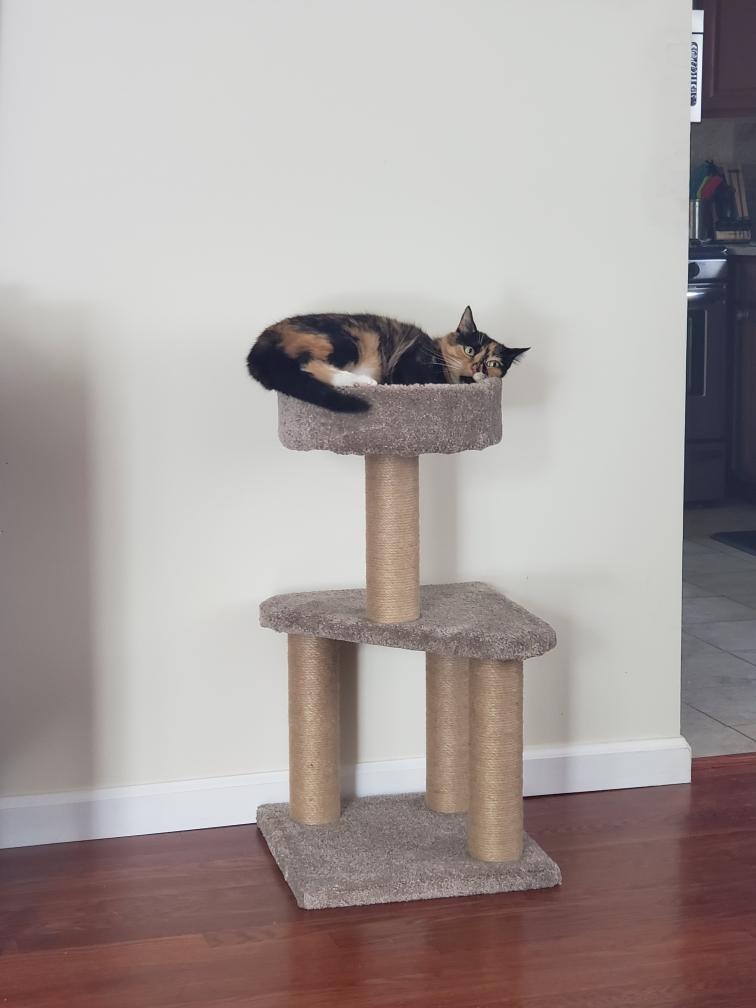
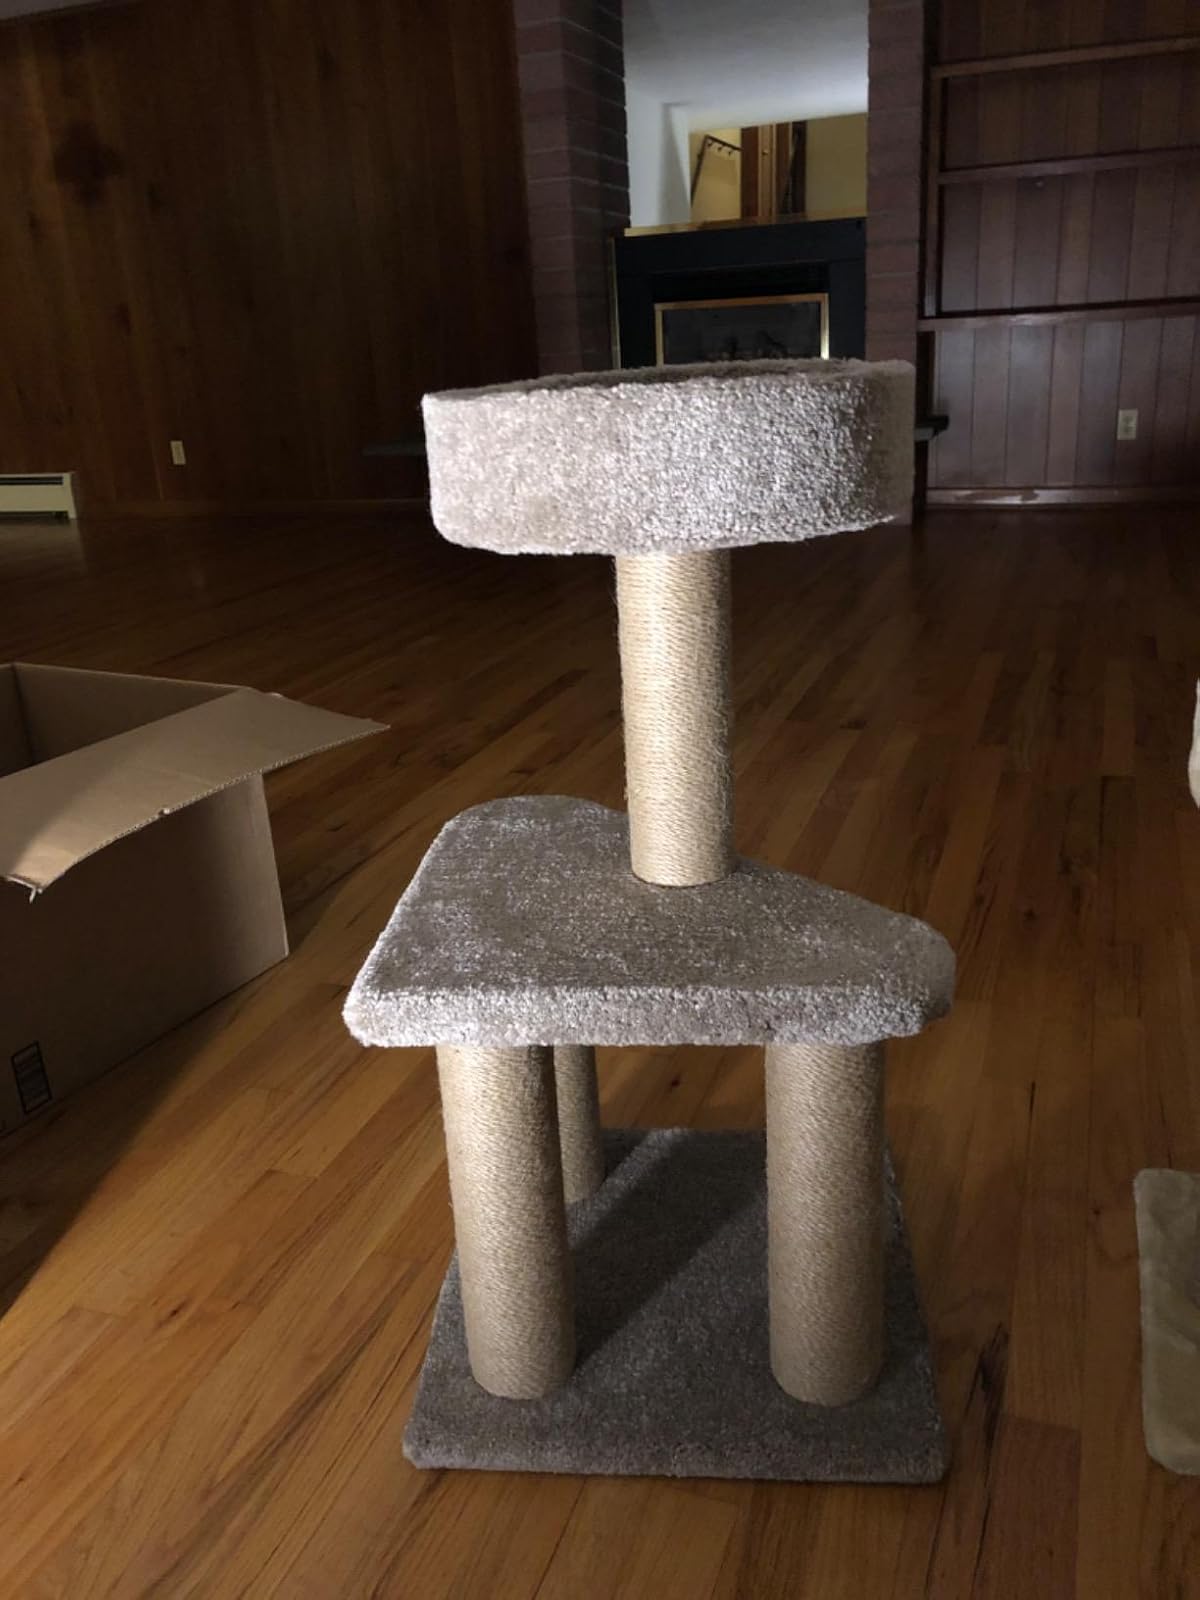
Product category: items_cat tree
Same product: yes